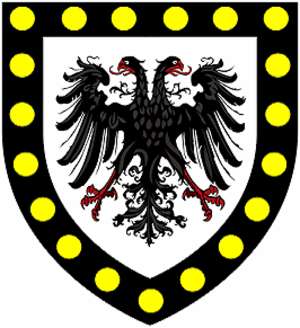
Henry Killigrew, dramaturge anglais, était le cinquième et plus jeune fils de Robert Killigrew et de sa femme Mary, fille de Sir Henry Woodhouse de Kimberley, dans le Norfolk. Il est le jeune frère du dramaturge Thomas Killigrew. Lui-même devint chapelain et aumônier de Jacques II d'Angleterre, alors duc d'York. Après la Restauration, il est nommé maître de l'Hôtel de Savoie. Il a écrit une pièce de théâtre, The Conspiracy, qui lui vaut d'être rangé parmi les dramaturges élisabéthains.